Mexico City Alebrije Parade

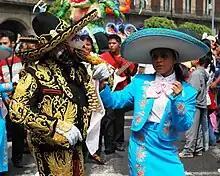
Folk dance group "Aguas Vivas" at the 2009 parade

The event is alternatively known as La Noche de los Alebrijes (Night of the Alebrijes), and the Desfile y Concurso de Alebrijes Monumentales del MAP (Monumental Alebrije Parade and Contest of MAP). The parade and contest is organized by the Museo de Arte Popular, in collaboration with the federal and city secretariats of culture, the authorities of the historic center of Mexico City, the Consejo Nacional para la Cultura y las Artes, the Associación de Amigos del MAP and the BBDO company. Its purpose is a homage to Mexican handcrafts and folk art, especially cartonería (a kind of very hard paper mache) in order to restore value to it in modern society. In the spring or early summer, the Museo de Art Popular puts out an open call for participants, inviting individual artists and artisans along with museums, galleries, hotels, restaurants, businesses and public and private institutions. Notable artisans who have participated include Arturo Caballero Arroyo, Ricardo Hernández, Esteban G. Vargas, Laila Yamille Sabag, Enriqueta Landgrave Zamora and Fabián Hernández. Alebrijes have been sponsored by organizations such as CONACULTA, el Taller Los Olvidados, El FARO de Oriente, Arte en Papel, the Centro Cultural Xavier Villarrutia, Librarte, Arte Mexicano para el Mundo and the Mexico City Secretariat of Culture.